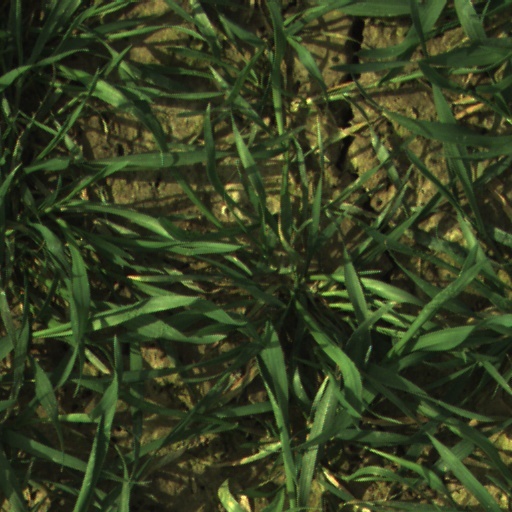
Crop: wheat